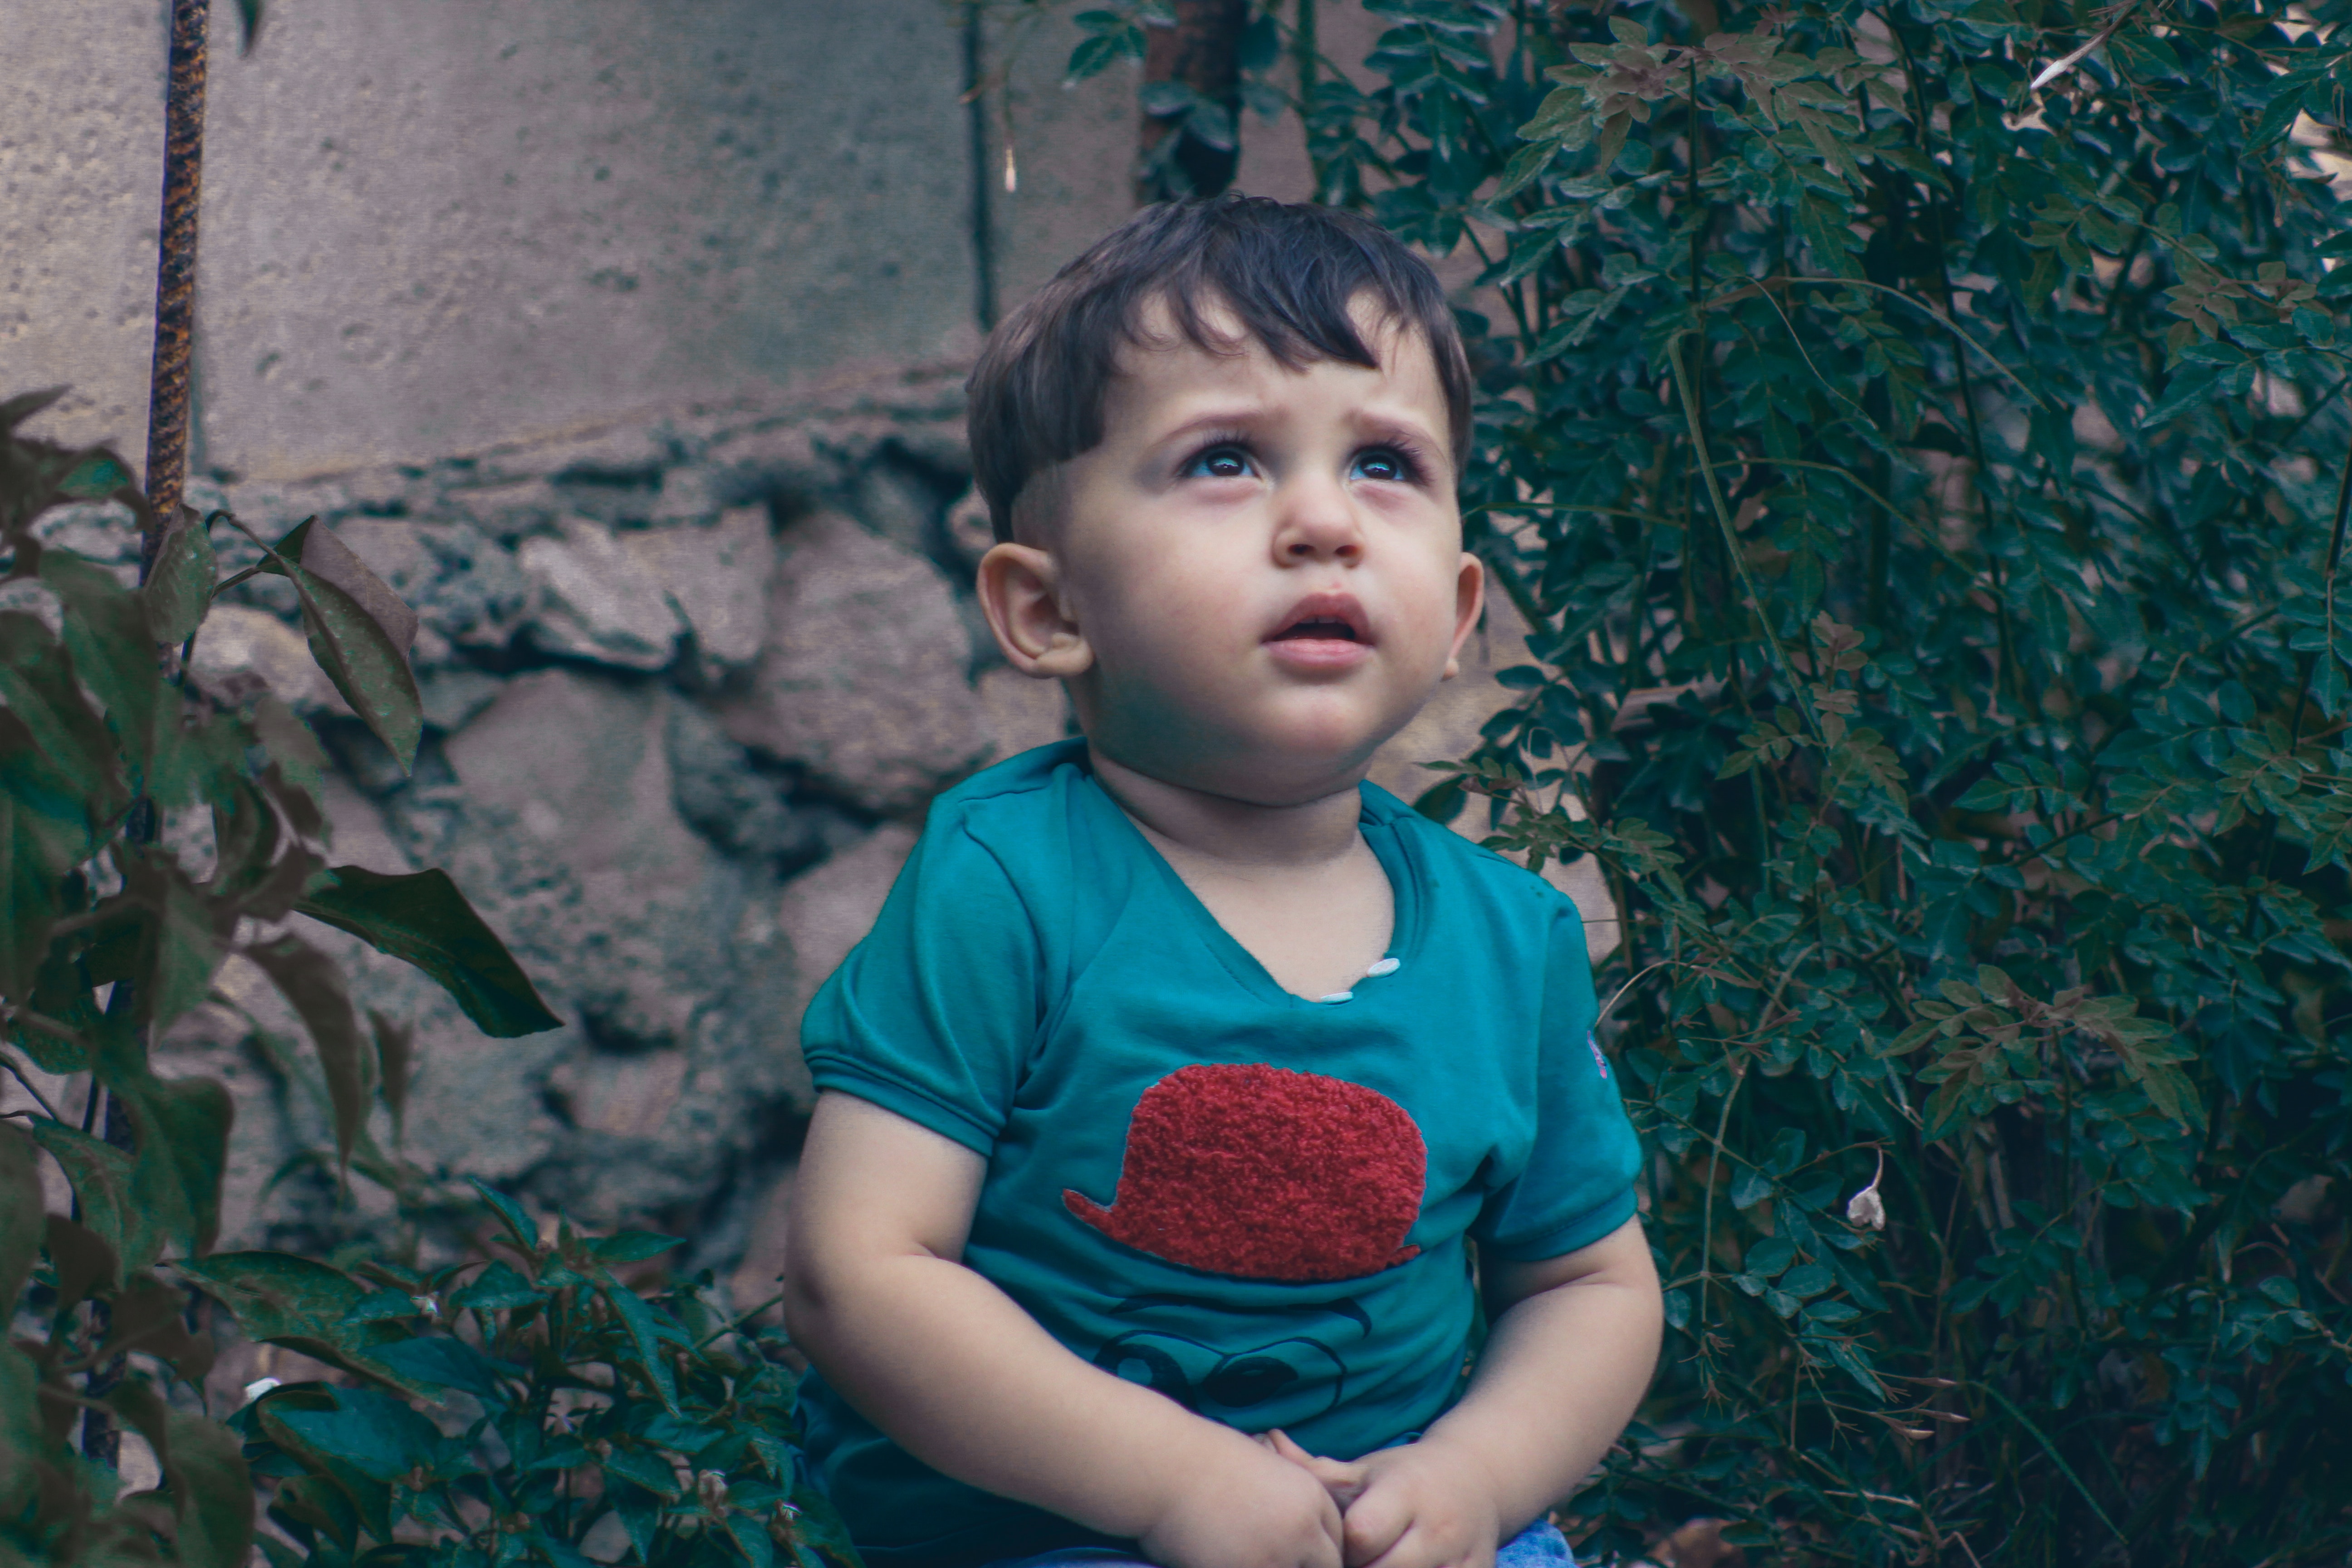
green, person, child, girl, emotion, boy, eye, toddler, leaf, smile, tree, fun, human, grass, happiness, plant, portrait, portrait photography, infant